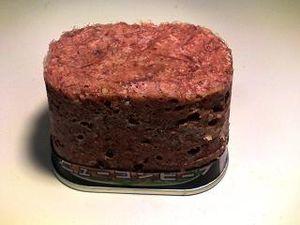
Le corned-beef est une préparation culinaire de viande de bœuf qui se présente sous deux formes : soit en une pièce de viande, dite « demi-sel », qui a été préparée dans une saumure, soit en « menus morceaux agglomérés de bœuf maigre, additionnés d'un mélange salant et mis en conserve, qui se consomme tel quel en tranches ne se déchiquetant pas », moulé en forme de pain.